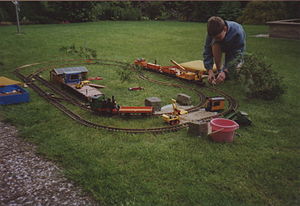
Skala G
Leg med skala G og Playmobil.
Skala G eller spor G er modeltog med sporvidden 45 mm og tillempet størrelsesforholdet 1:22,5. G står for der tyske ord groß, der betyder stor, men tolkes ofte også som Gartenbahn, havebane. Den er da også et populært valg til sådanne baner, der kan bygges som fast integrerede dele af haver eller midlertidigt på græsplæner. Indendørs brug er dog også fuldt muligt, om end størrelsen kræver noget plads.